1985 European Cup final

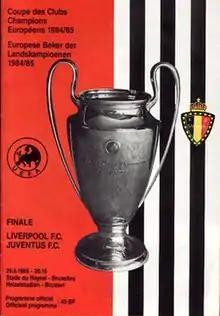
Match programme cover

The 1985 European Cup final was an association football match between Liverpool of England and Juventus of Italy on 29 May 1985 at the Heysel Stadium, Brussels, Belgium. It was the final match of the 1984–85 season of the European Cup, Europe's premier cup competition. Liverpool were the reigning champions and were appearing in their fifth final, having won the competition in 1977, 1978, 1981 and 1984. Juventus were appearing in their third European Cup final.